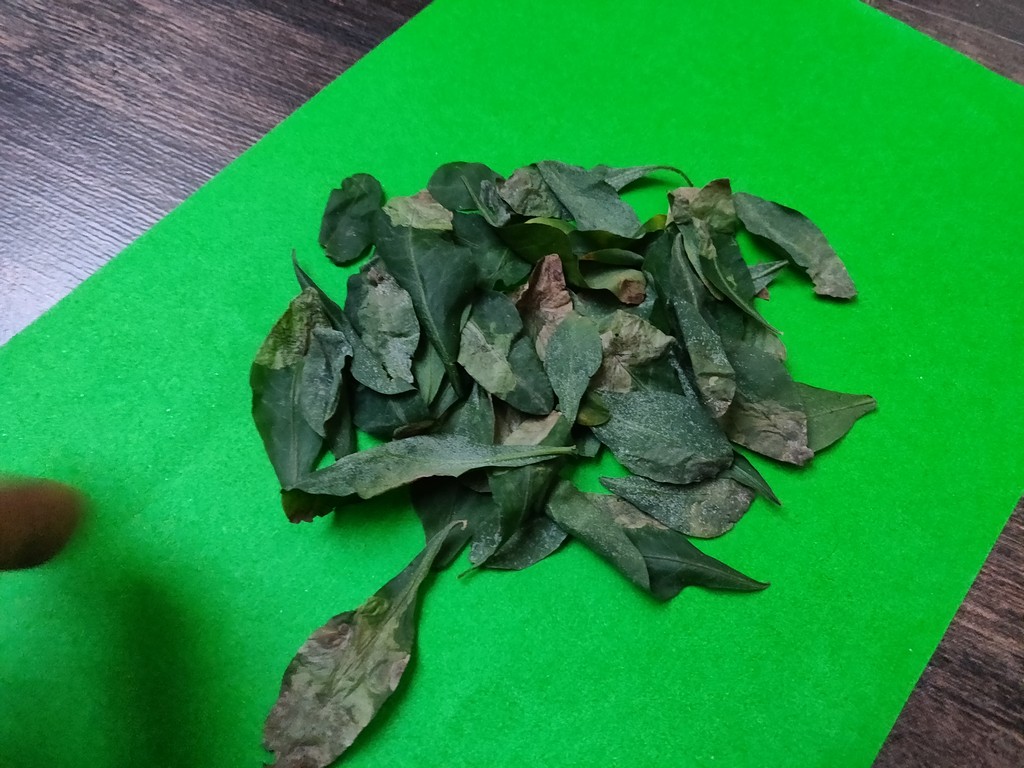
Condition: Unhealthy
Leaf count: multiple
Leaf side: unknown